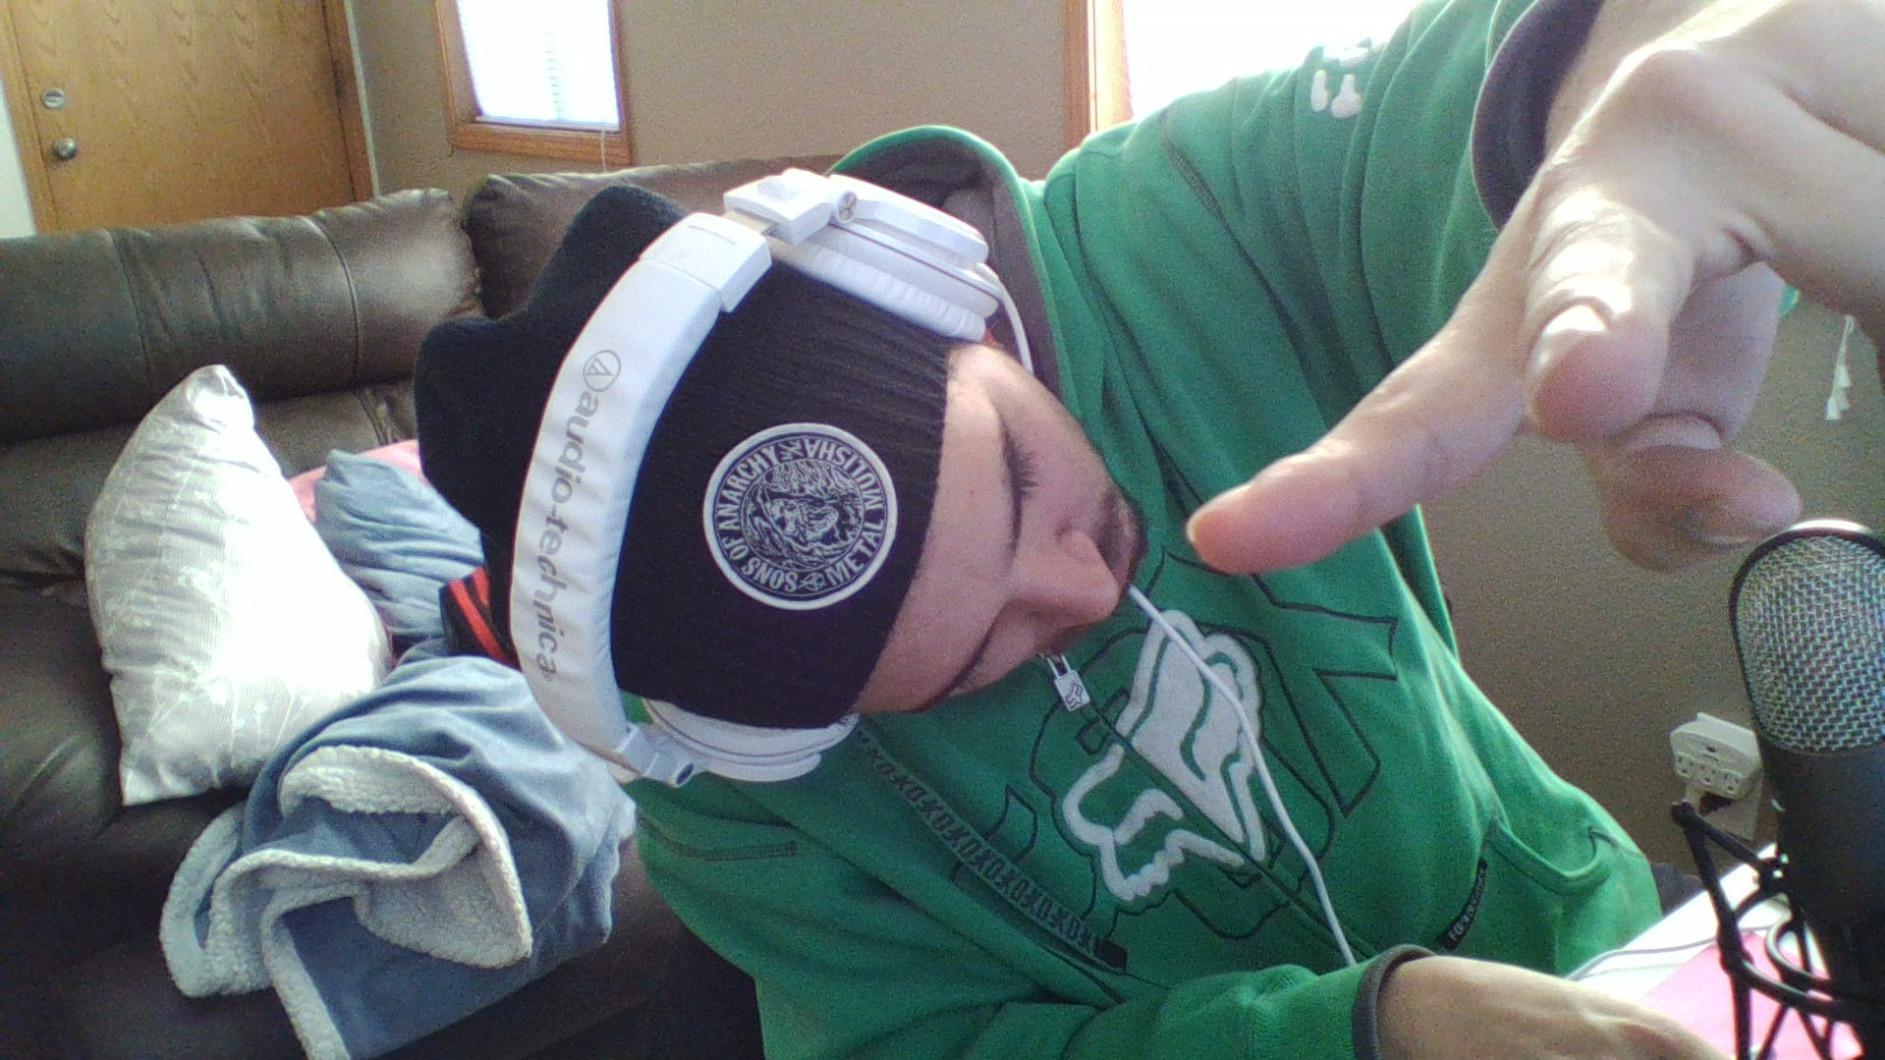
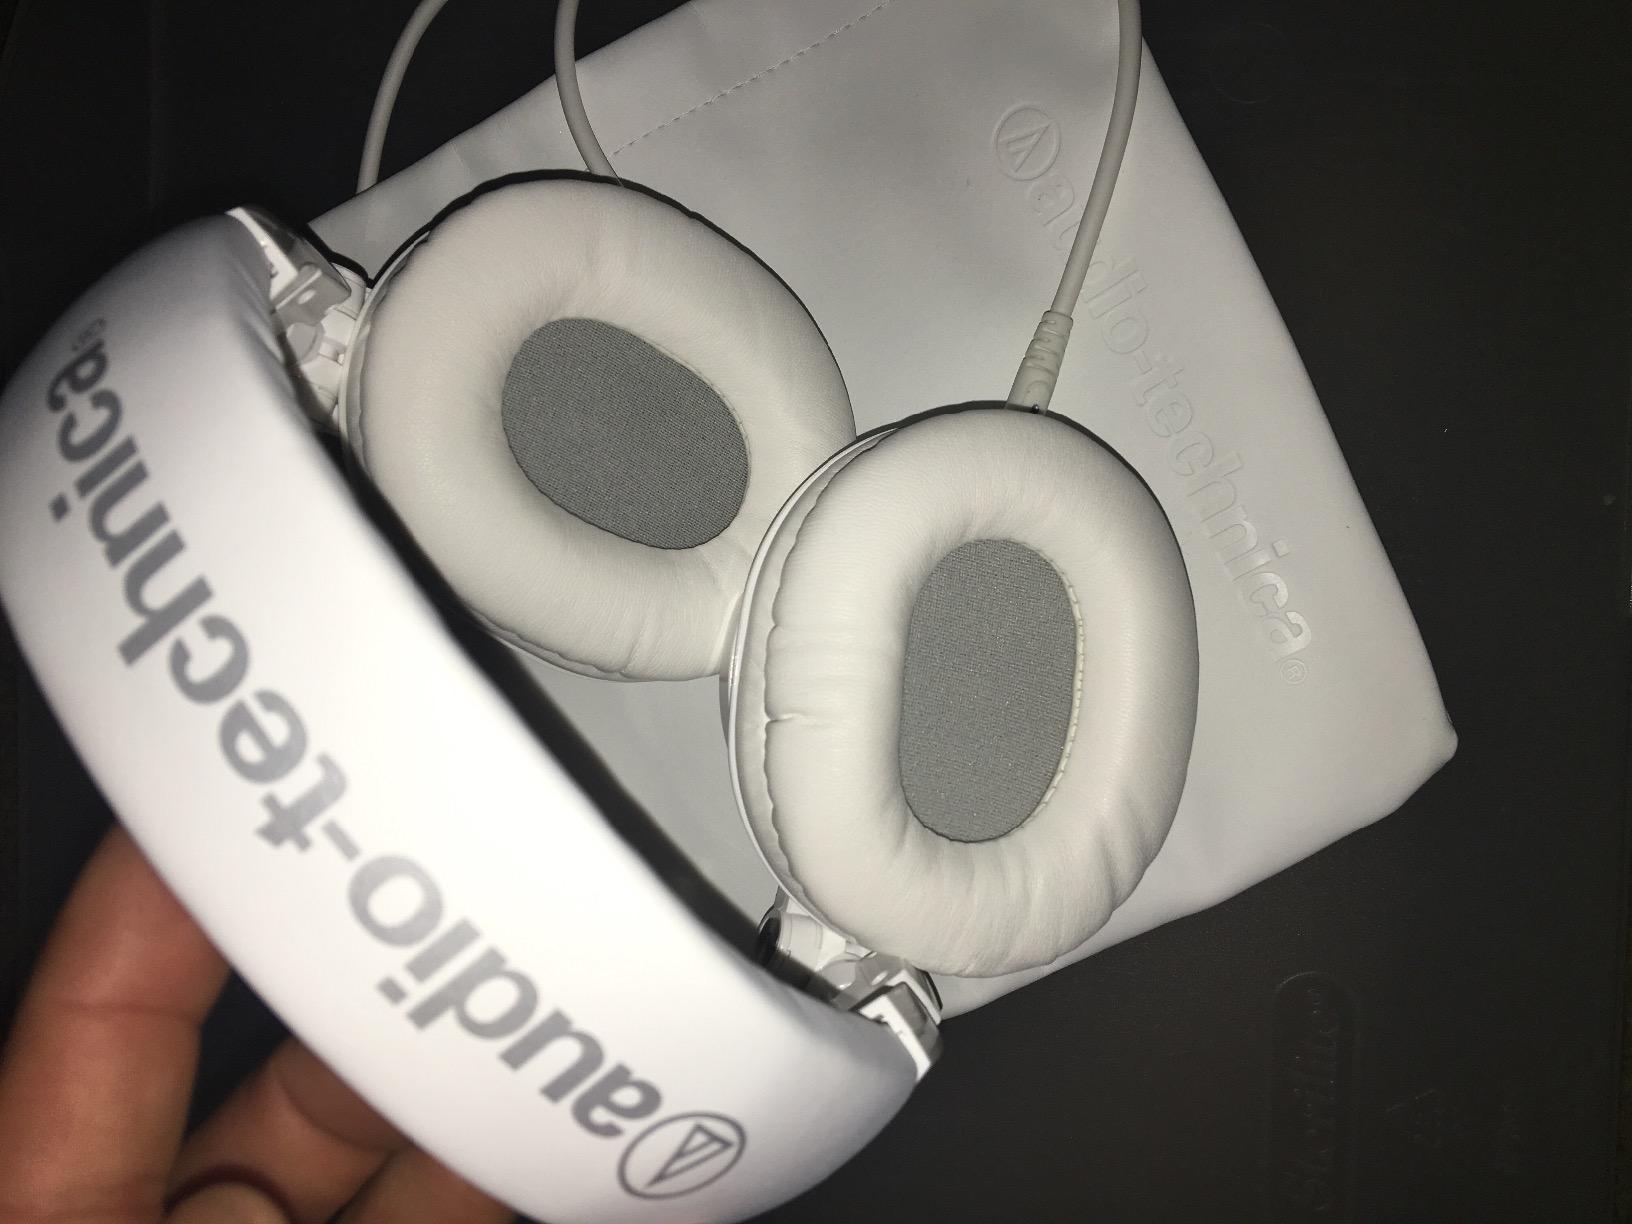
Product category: headphones
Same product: yes